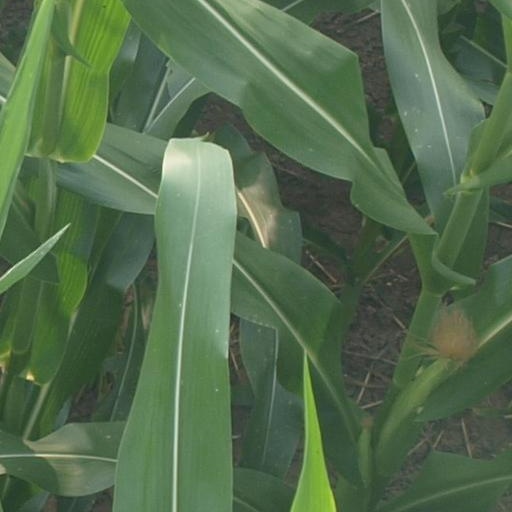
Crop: maize; corn